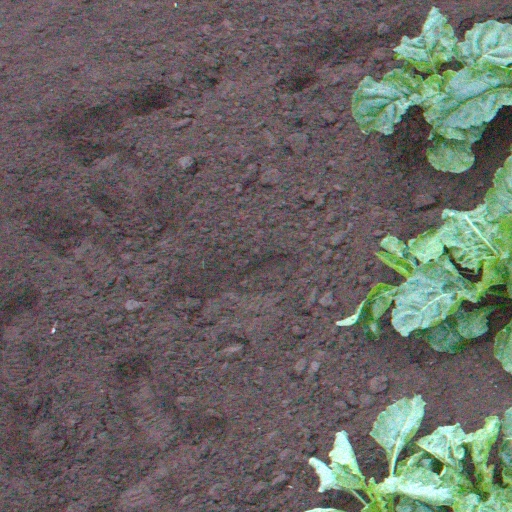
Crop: sugar beet